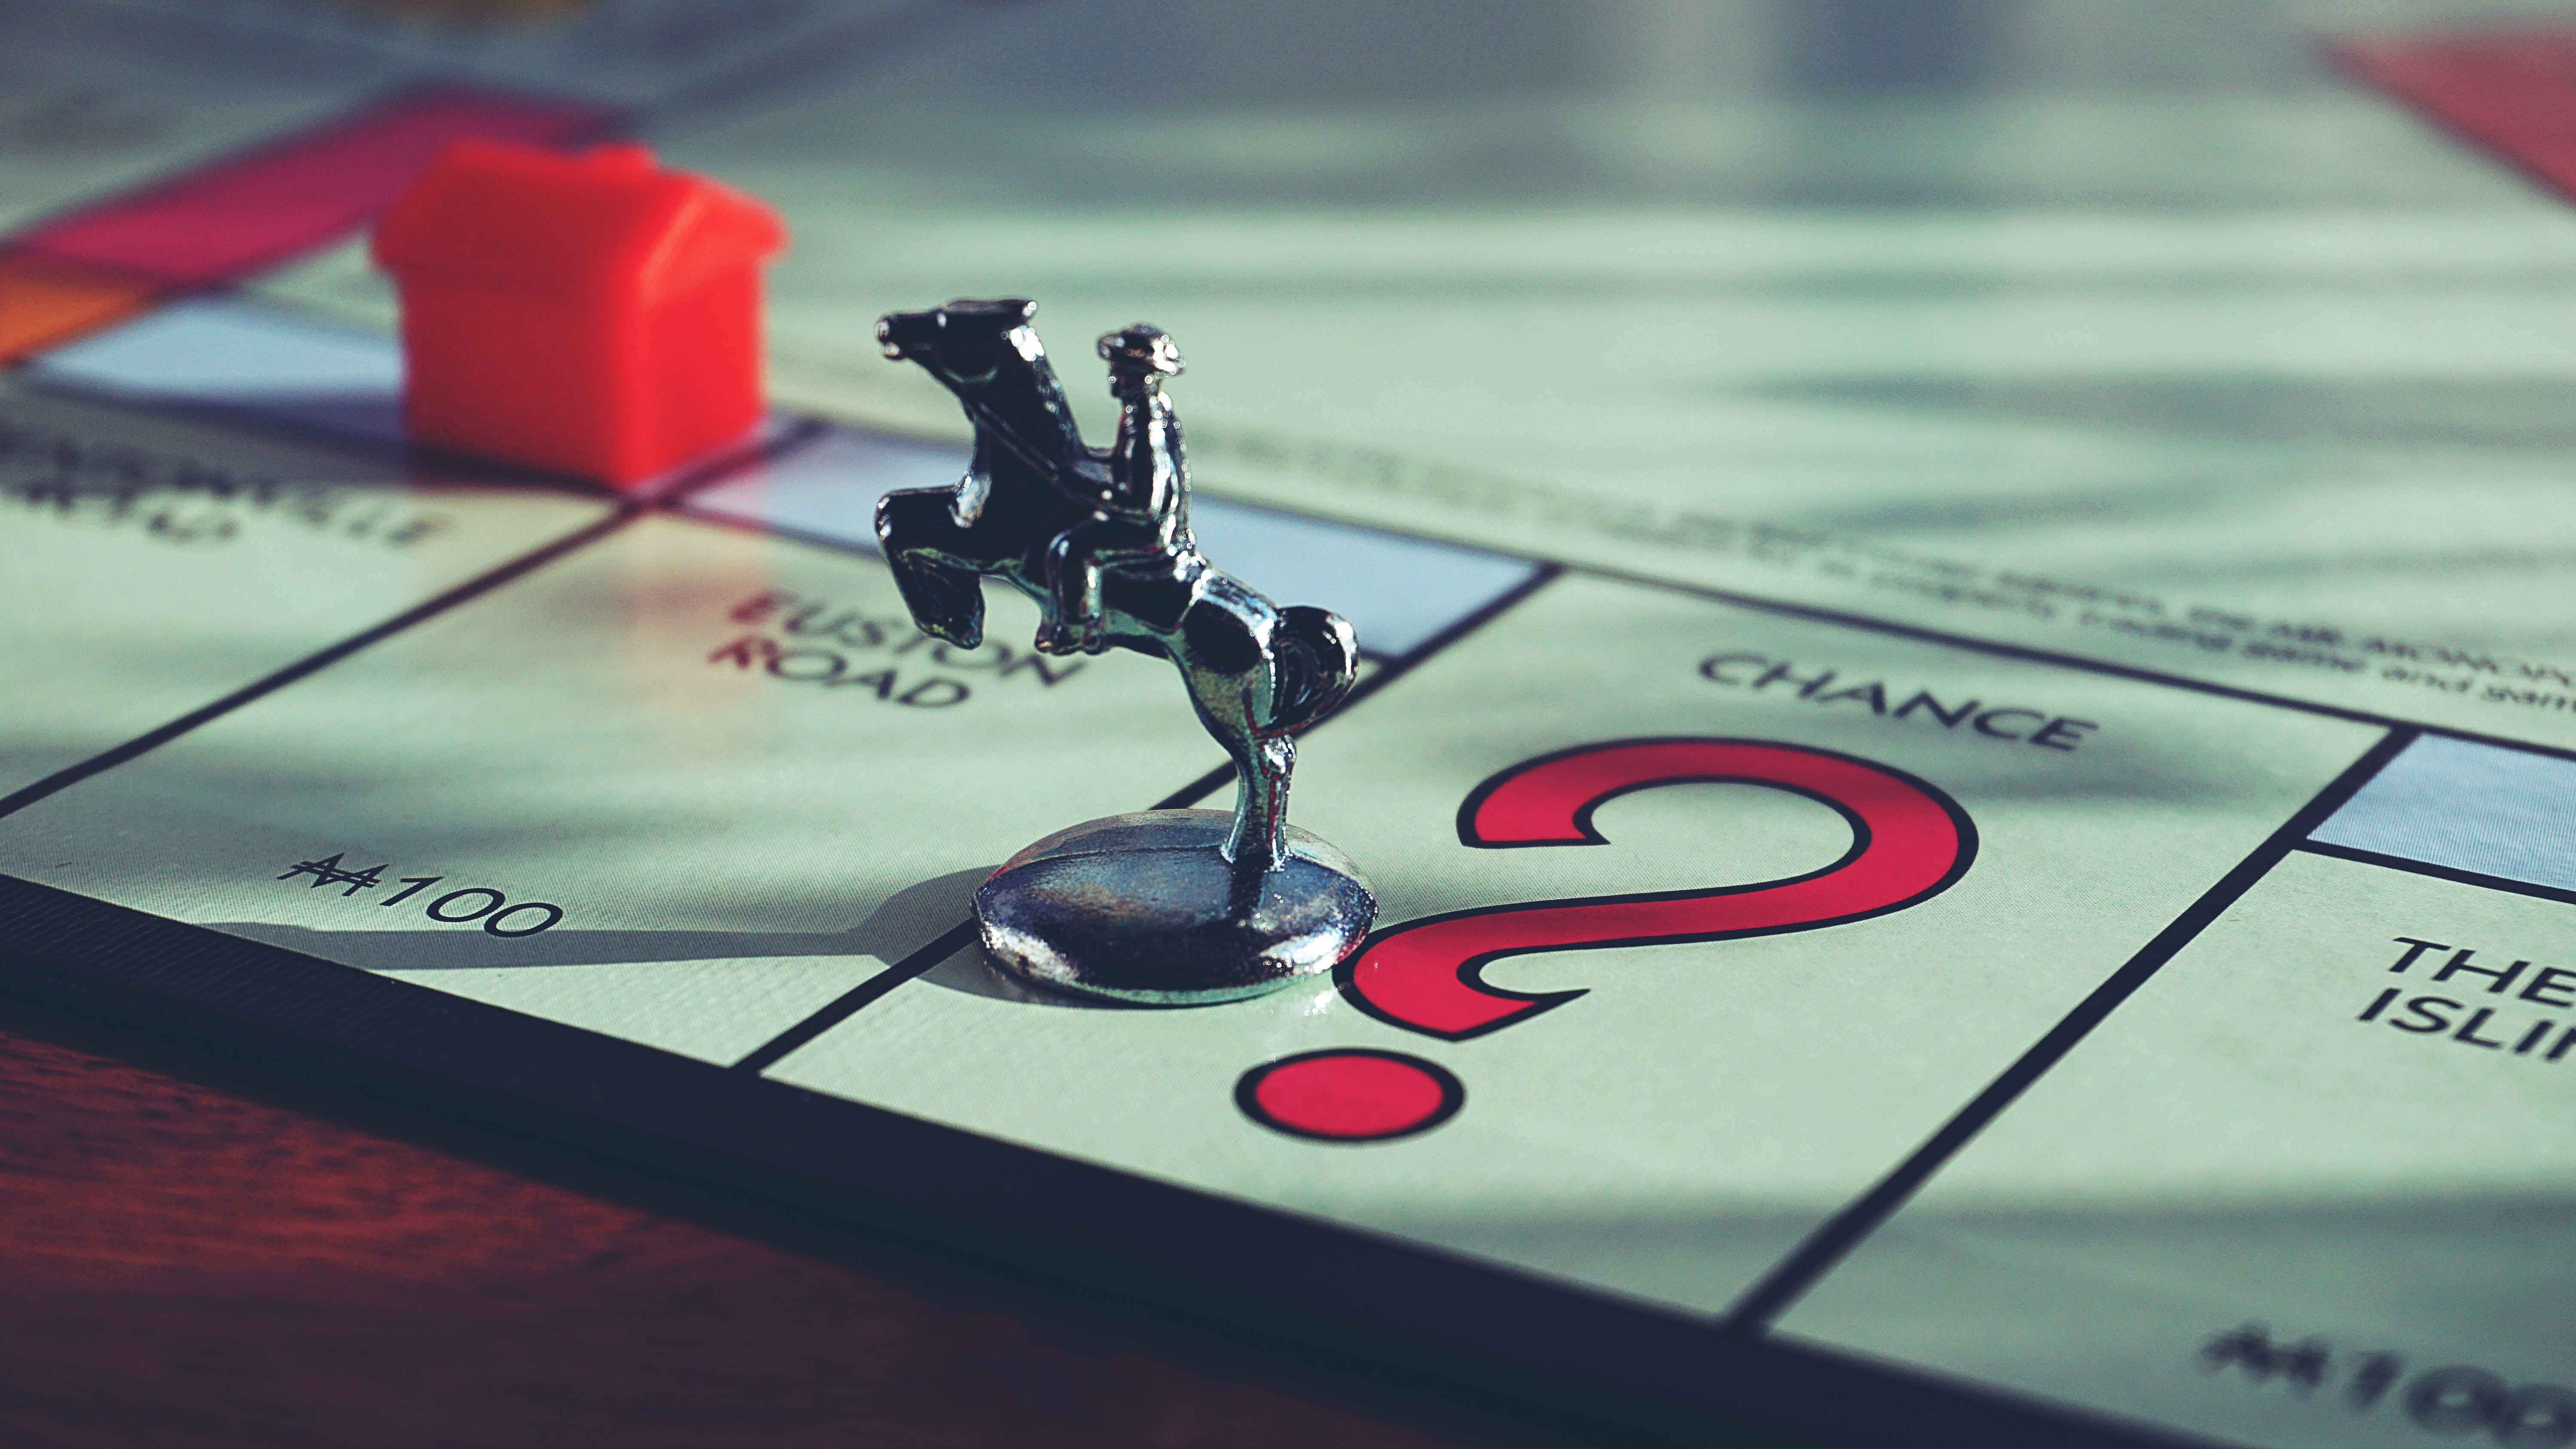
font, games, photography, graphics